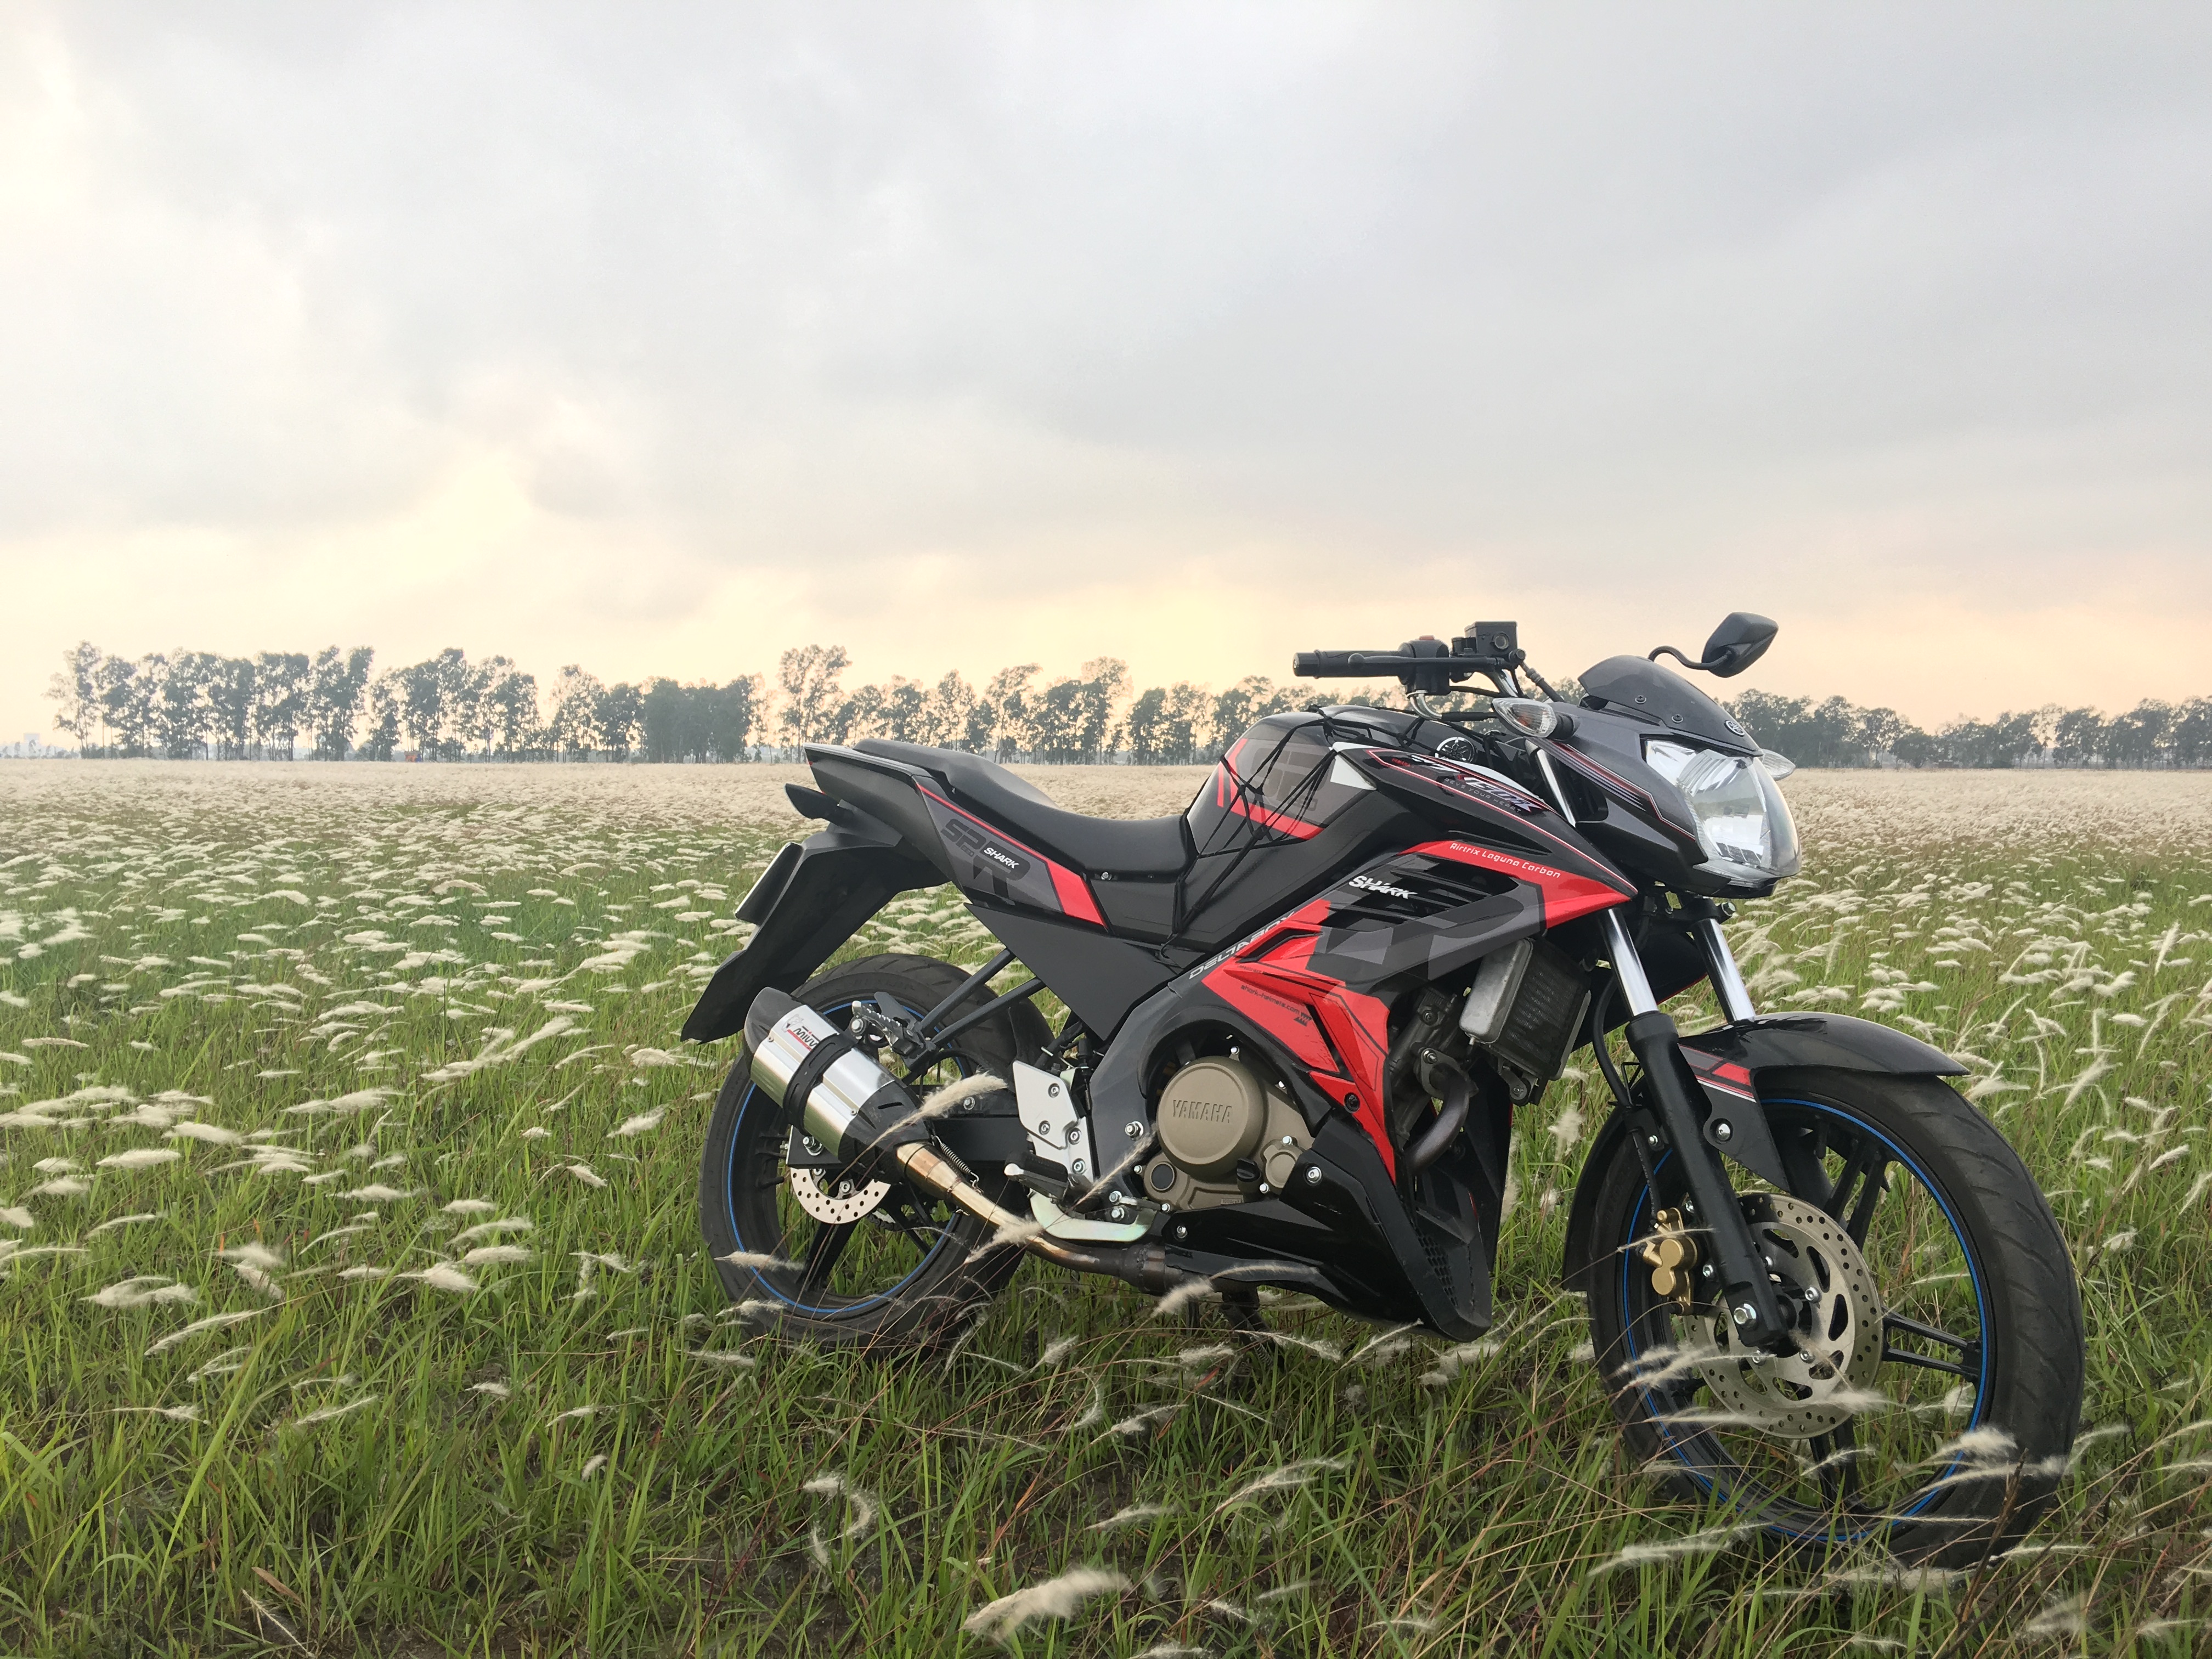
landscape, tree, grass, mountain, plant, sky, road, car, wheel, hill, adventure, mountain range, vehicle, motorcycle, motor vehicle, motorcycling, land vehicle, mountainous landforms, off roading